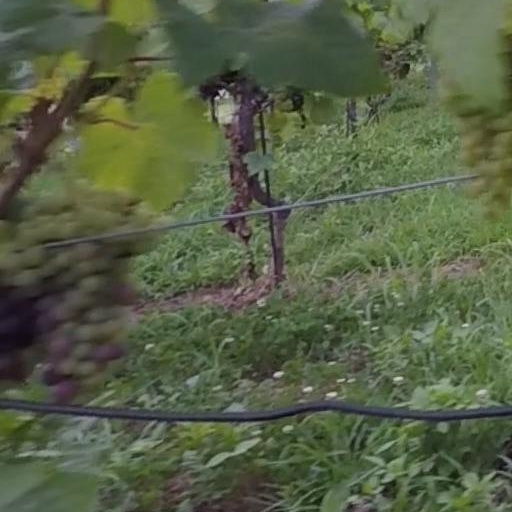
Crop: grape